Climate change in Africa

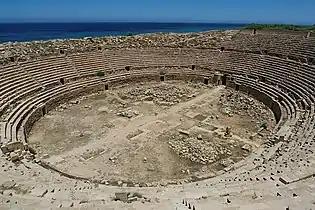
The remains of Leptis Magna amphitheater, with the sea visible in the background

In the longer term, Egypt, Mozambique and Tanzania are likely to have the largest number of people affected by annual flooding amongst all African countries. This projection assumes global warming will reach 4 °C by the end of the century. That rise is associated with the RCP8.5 scenario. Under RCP8.5, 10 important cultural sites would be at risk of flooding and erosion by the end of the century. These are the Casbah of Algiers, Carthage Archaeological site, Kerkouane, Leptis Magna Archaeological site, Medina of Sousse, Medina of Tunis, Sabratha Archaeological site, Robben Island, Island of Saint-Louis and Tipasa. A total of 15 Ramsar sites and other natural heritage sites would face similar risks. These are Bao Bolong Wetland Reserve, Delta du Saloum National Park, Diawling National Park, Golfe de Boughrara, Kalissaye, Lagune de Ghar el Melh et Delta de la Mejerda, Marromeu Game Reserve, Parc Naturel des Mangroves du Fleuve Cacheu, Seal Ledges Provincial Nature Reserve, Sebkhet Halk Elmanzel et Oued Essed, Sebkhet Soliman, Réserve Naturelle d'Intérêt Communautaire de la Somone, Songor Biosphere Reserve, Tanbi Wetland Complex and Watamu Marine National Park.